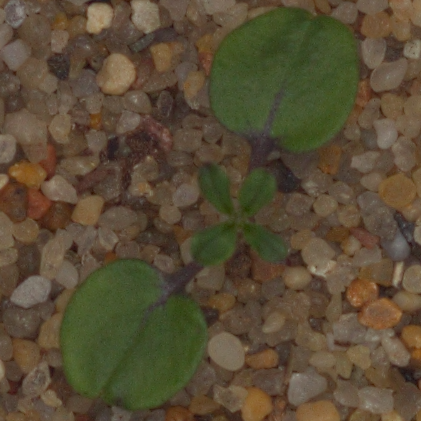
Label: cleavers